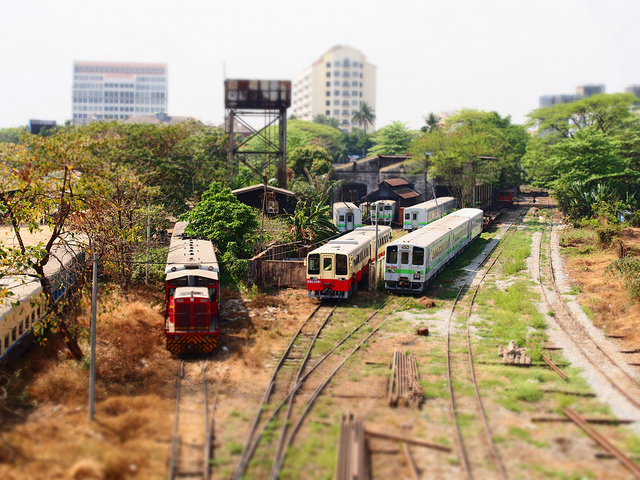
Several trains are at the train yard outside the city.

Several trains are stationary in a train yard.